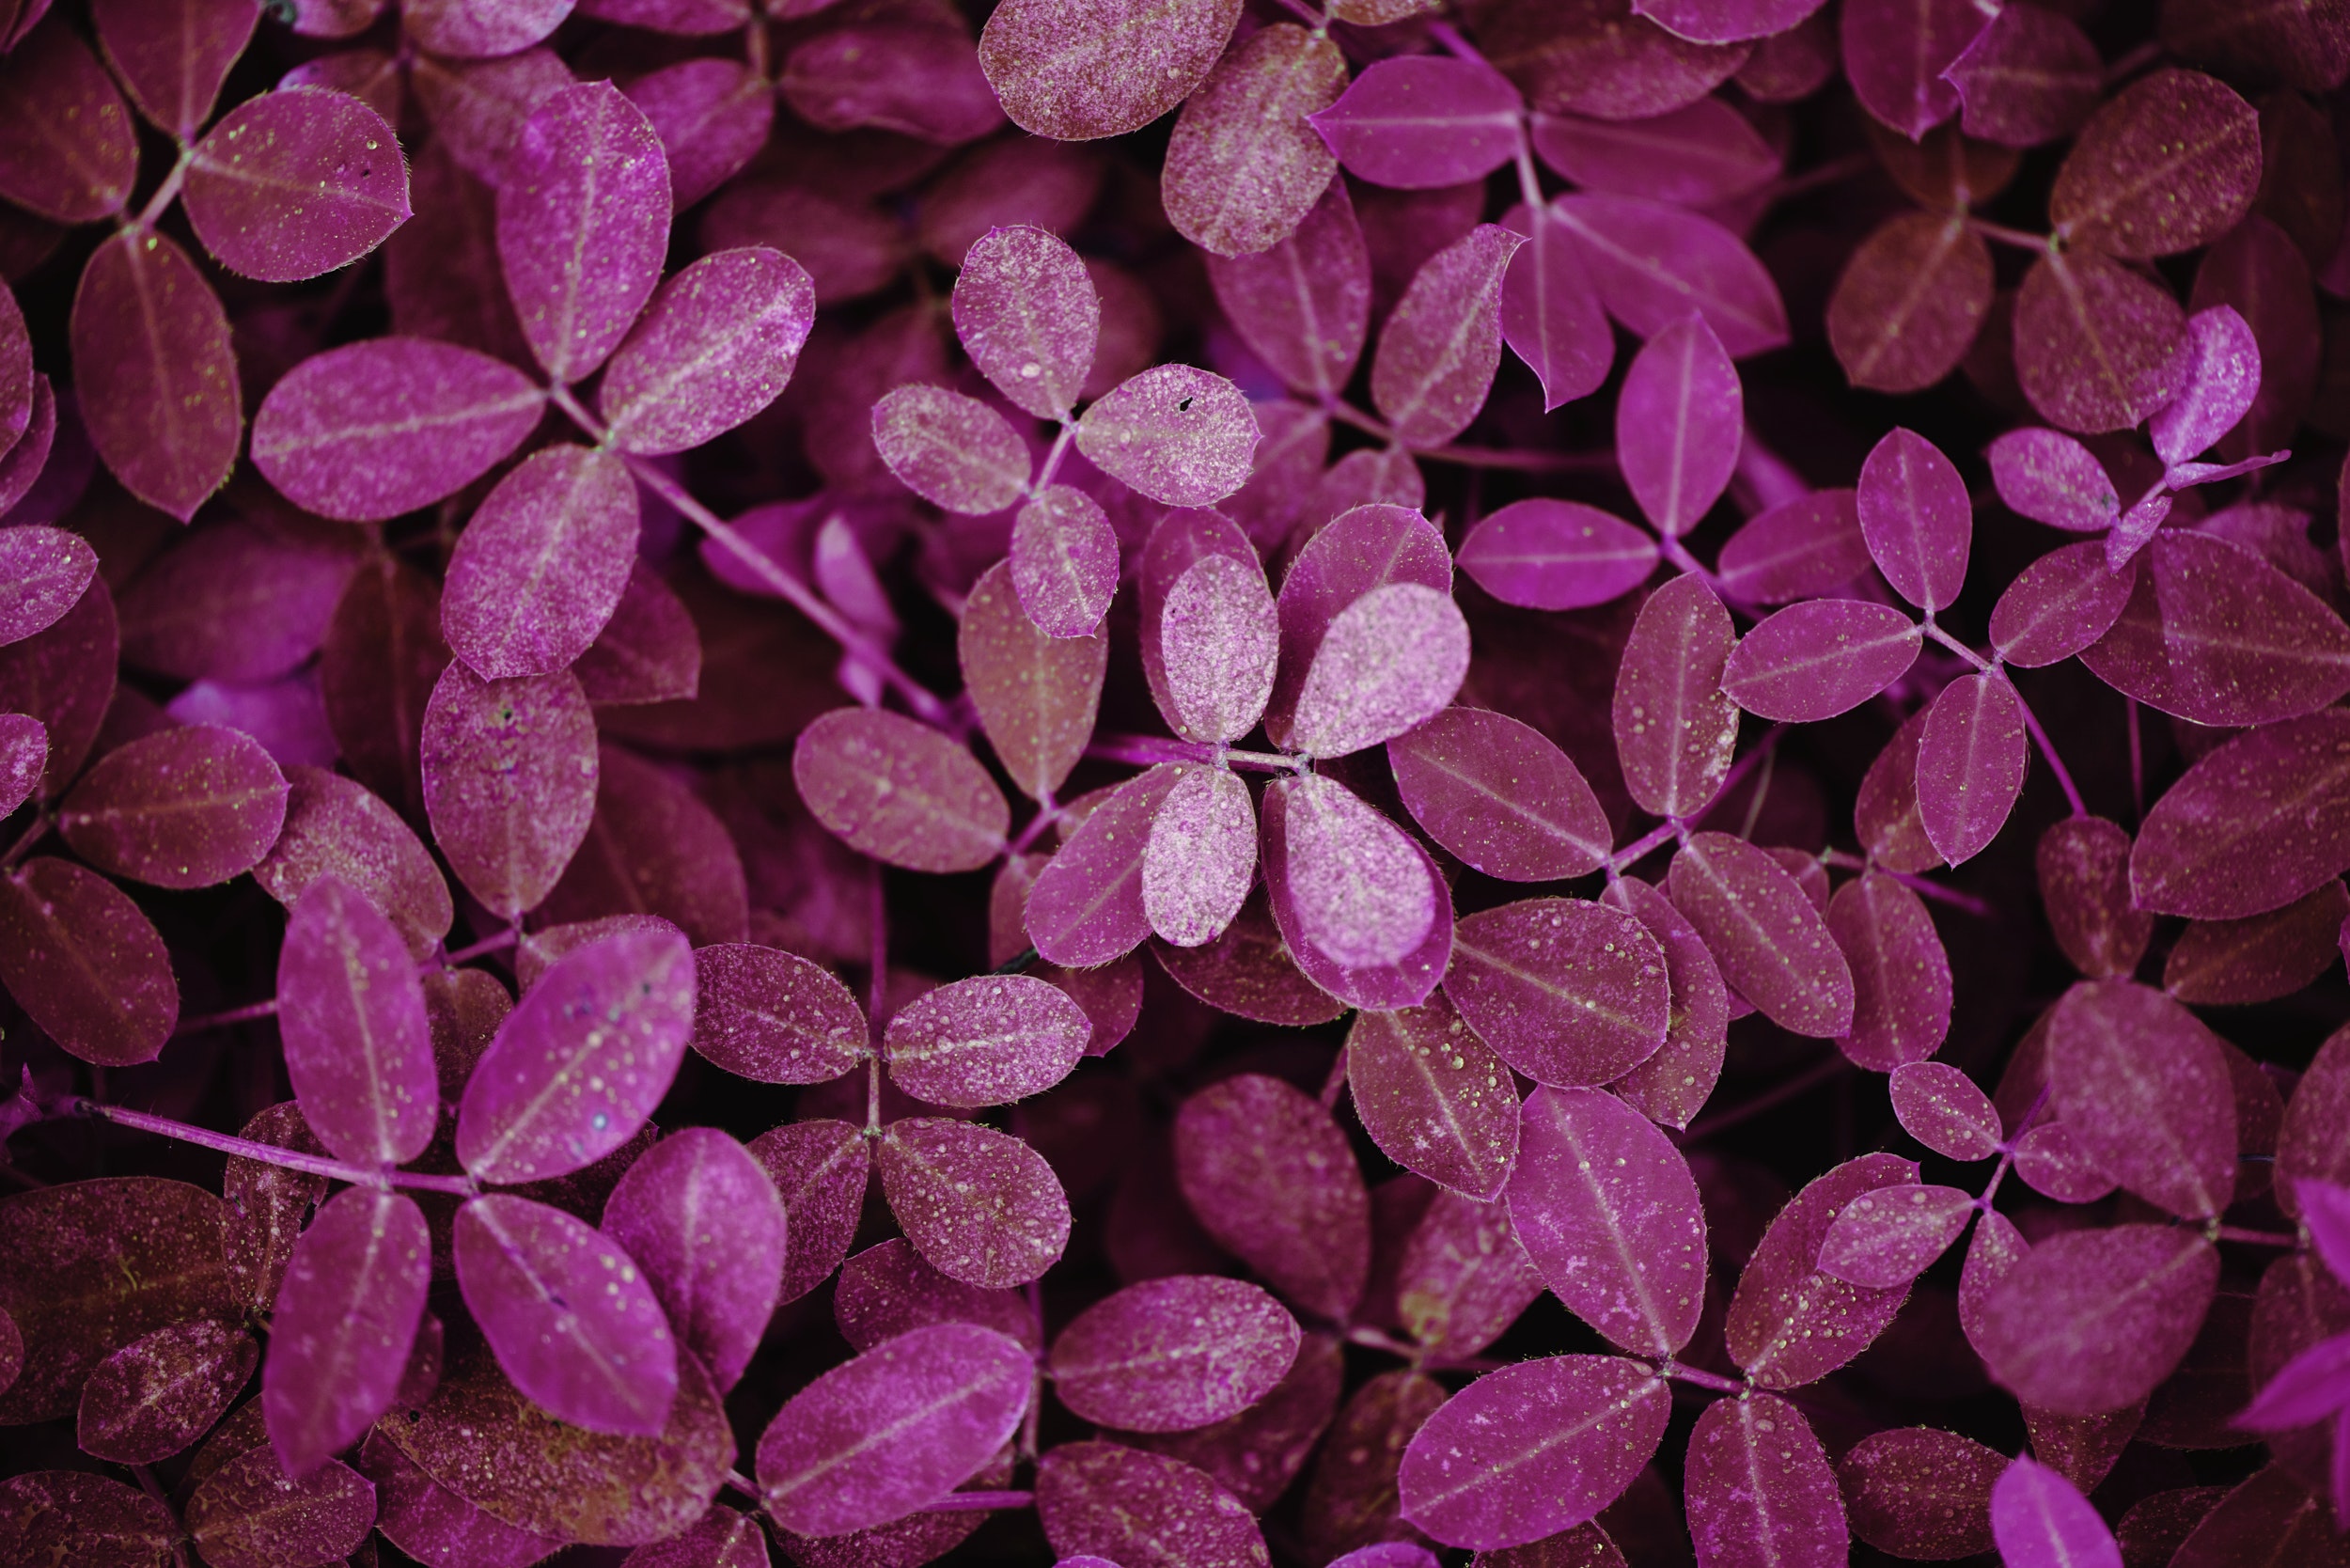
leaf, pink, purple, red, violet, flower, plant, magenta, petal, Colorfulness, organism, pattern, groundcover, red bud